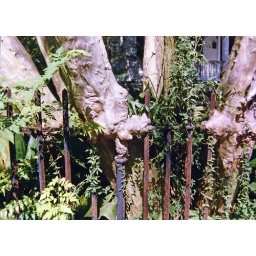
A tree growing over a fence in the Garden District of New Orleans